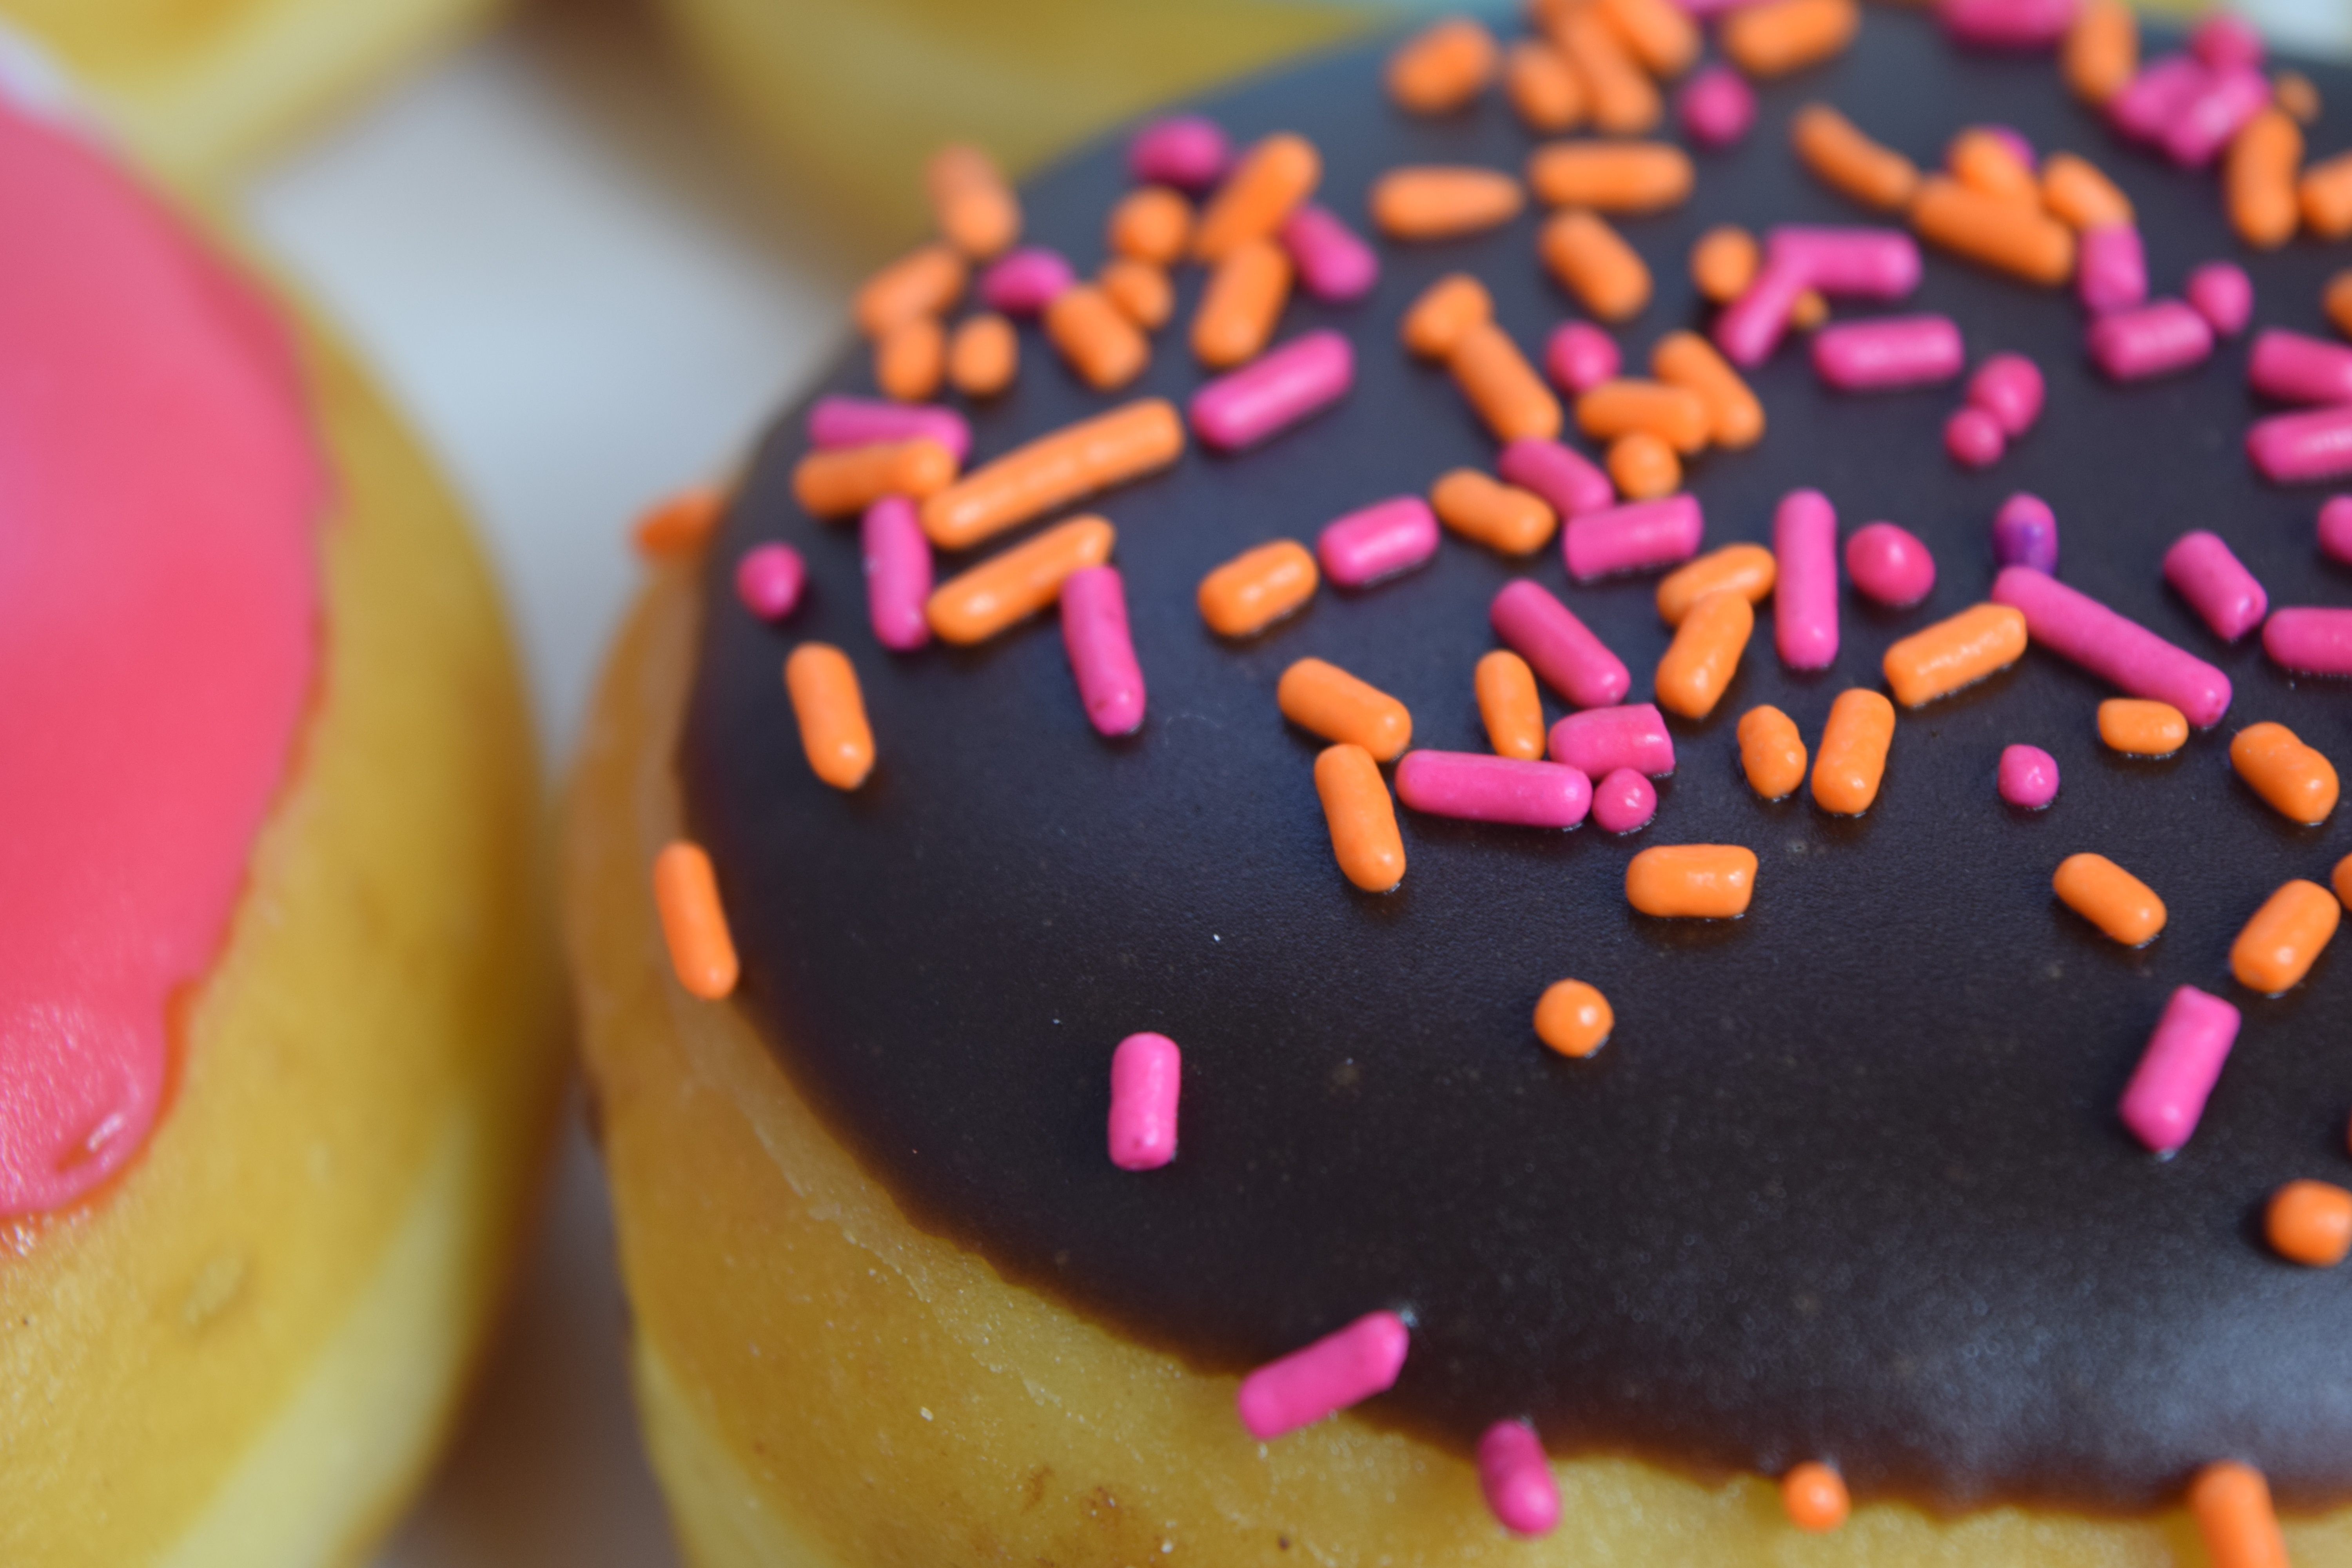
food, baking, dessert, cake, icing, sweetness, sprinkles, baked goods, buttercream